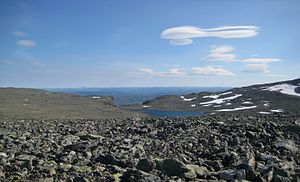
Reineskarvet
Eitretjørne og Eitrejuvet
Reineskarvet er et bjergmassiv i Skarvheimen i Ål kommune, Viken fylke i Norge. Det har en højyde på 1.791 meter over havet. Reineskarvet er omkring femten kilometer langt og strækker sig fra Lauvdalen og Reinestølen i sydøst mot Djup og Djupsbotn i nordvest. Fjeldet har karakteristiske bratte kanter mod sdvest, akkurat som Hallingskarvet længere mod vest.